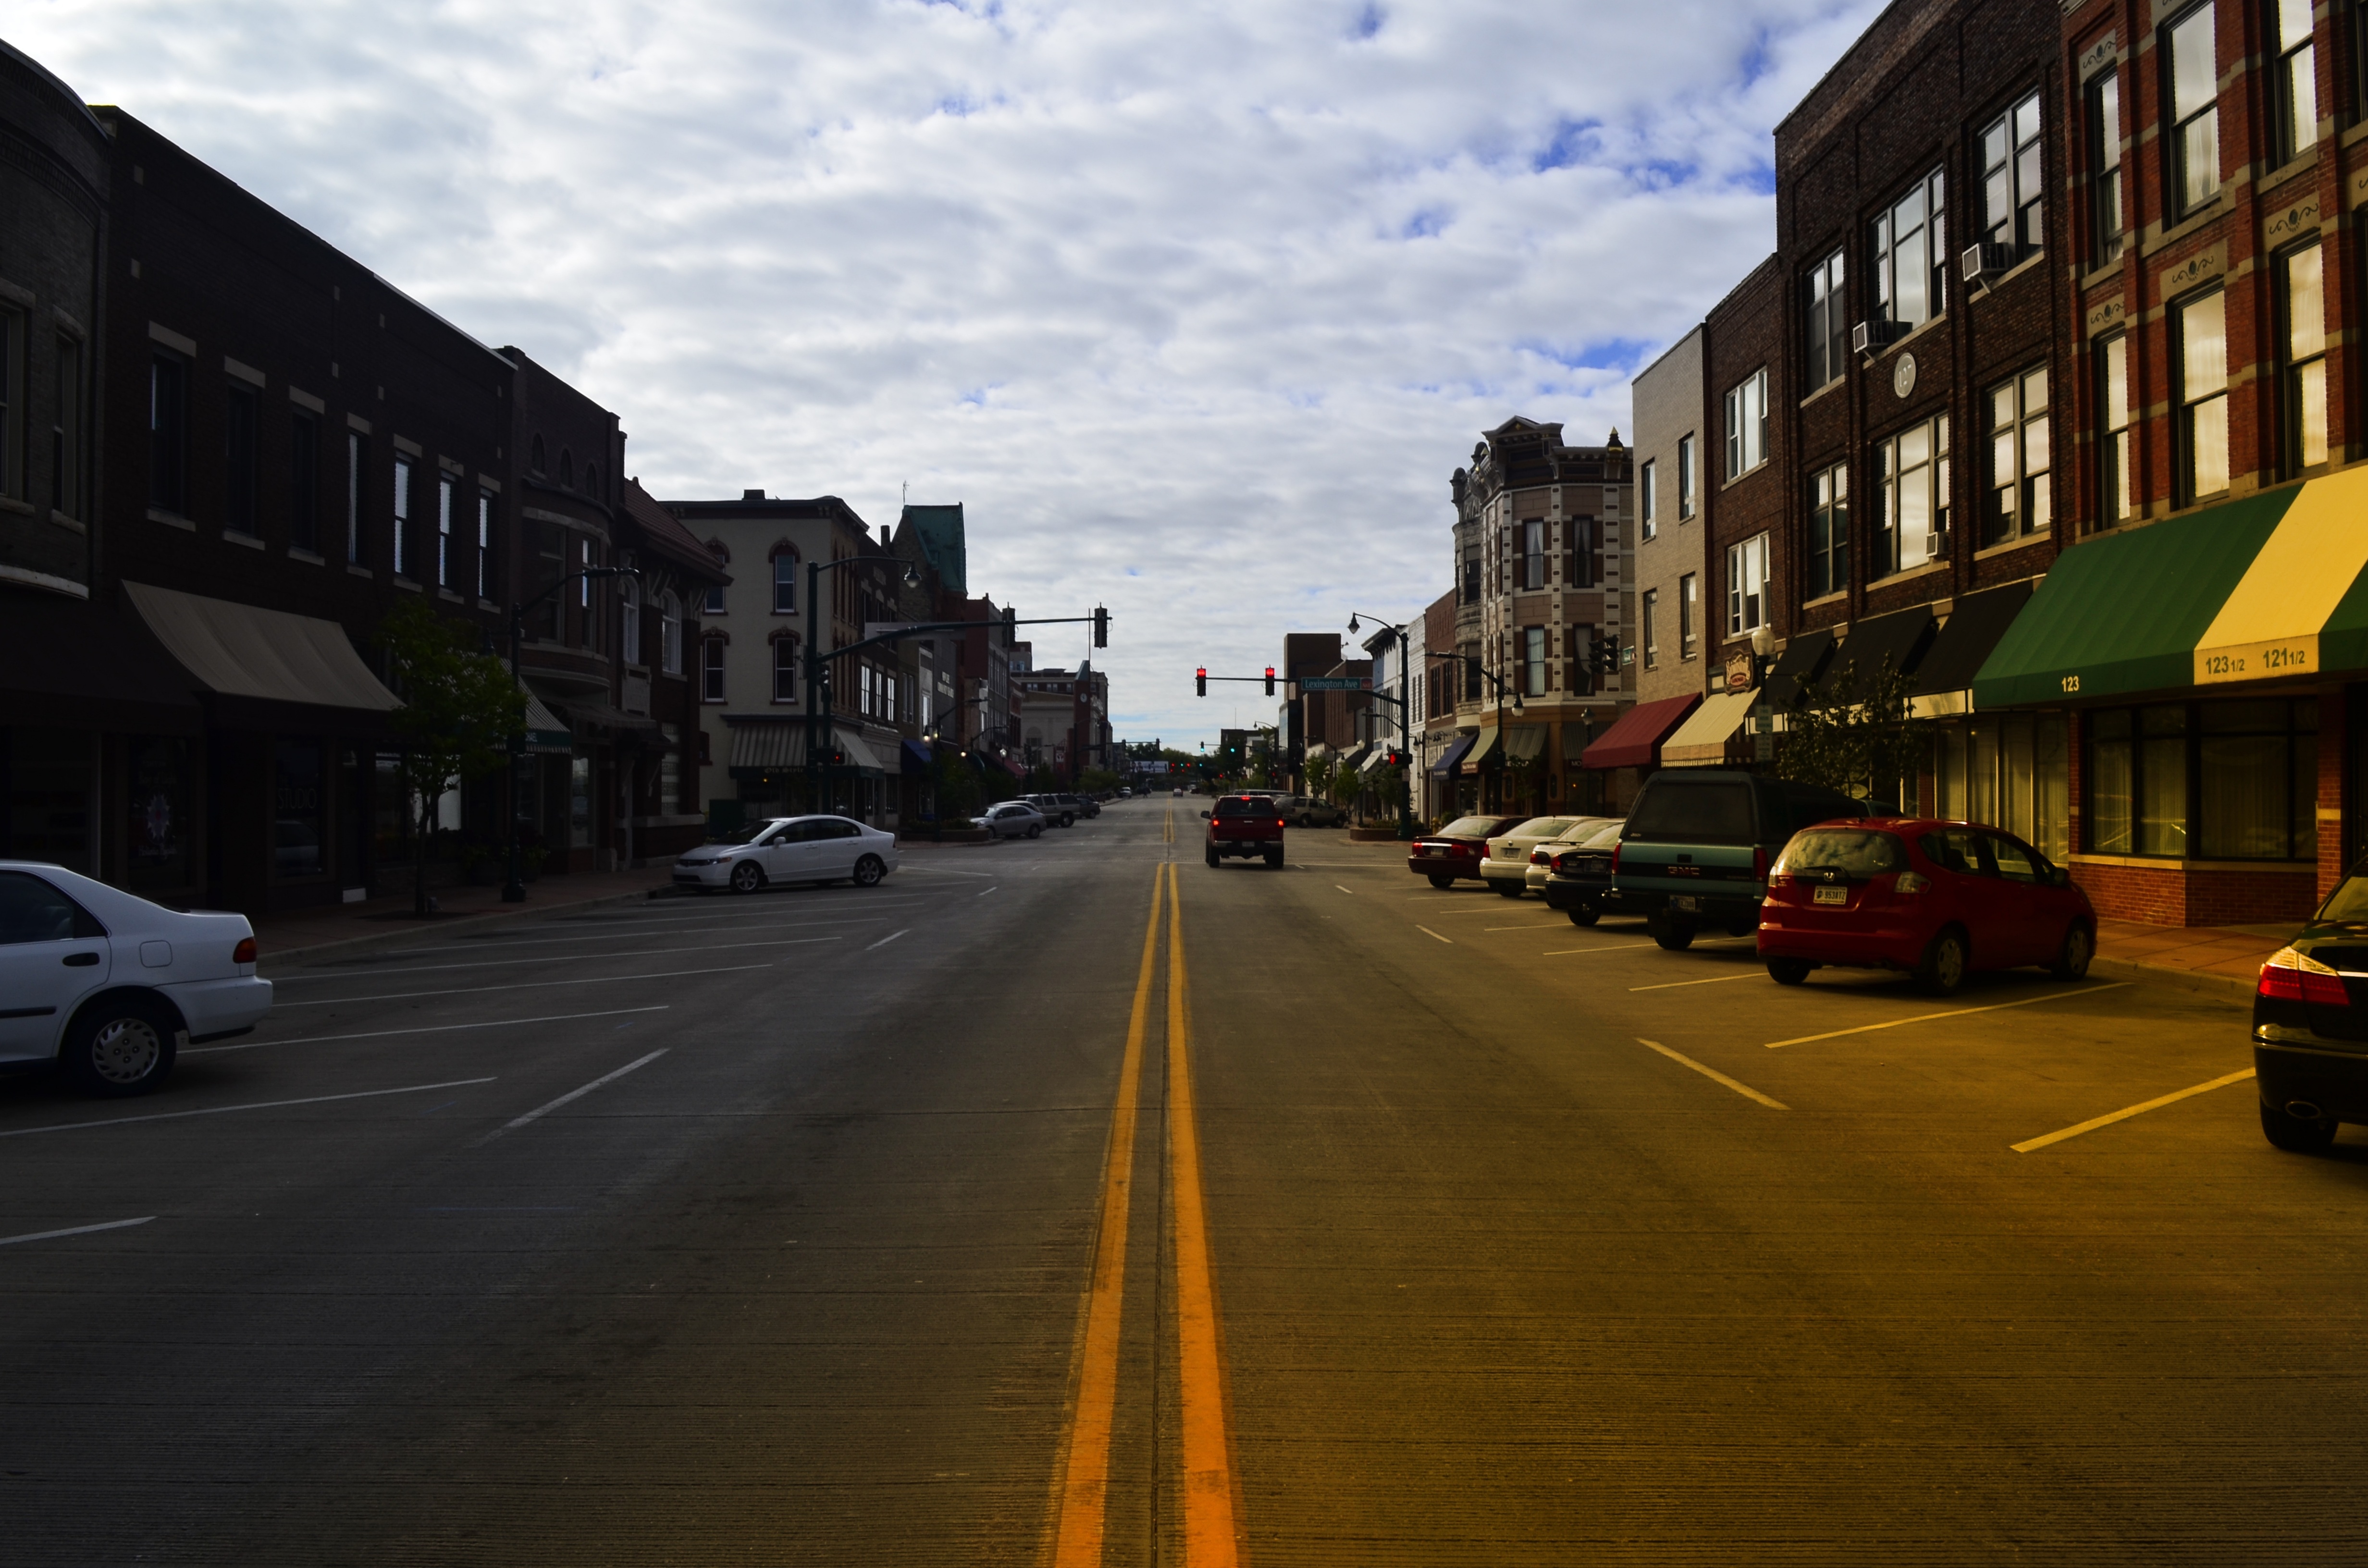
pedestrian, road, street, night, town, city, cityscape, downtown, evening, usa, lane, infrastructure, main, in, neighbourhood, indiana, urban area, residential area, human settlement, elkhart